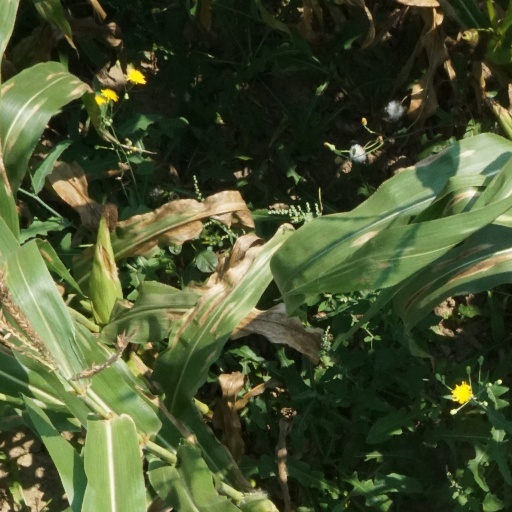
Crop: maize; corn